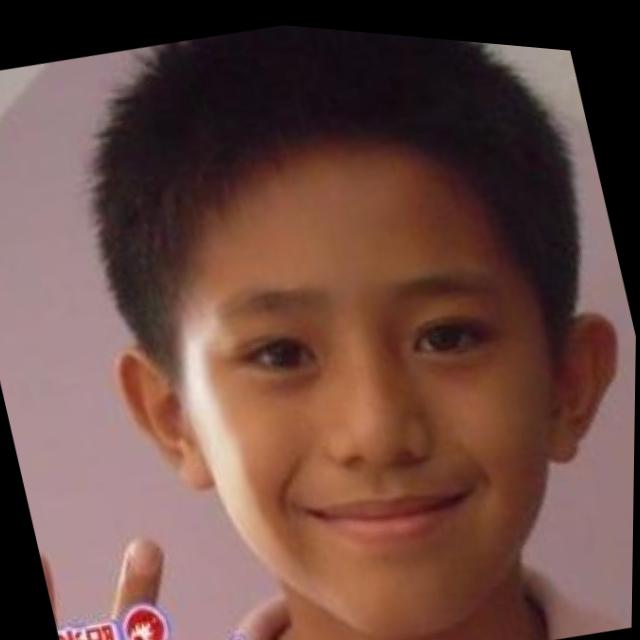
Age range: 0-12